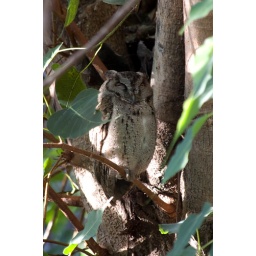
In a tree near the track of an elementary school's athletic field in Jhongsing Village, TW